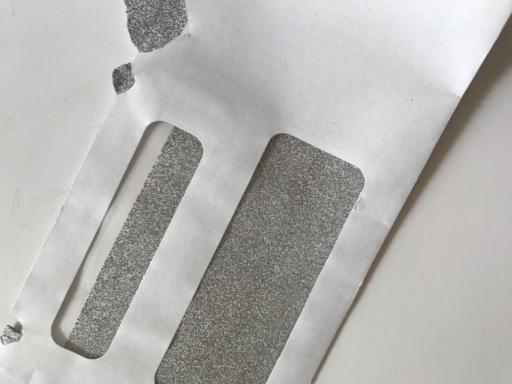
Waste category: paper